Island-class patrol boat

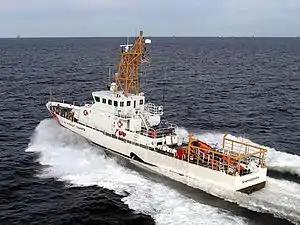
"Matagorda" after conversion to 123'

Propulsion is provided by two fixed-pitch, five-bladed propellers which are diameter. In the A and B-series boats, these were driven by two 16-cylinder Paxman Valenta 16-CM RP200M Diesel engines, each of which could generate 2,880 continuous horsepower. In the C-series boats, the main engines installed were Caterpillar 3516 Diesel engines rated at 2,730 horsepower. One of the challenges with the propulsion package on A and B-series boats was that their minimum speed was 9 knots, which was too fast to safely tow some small boats. The Caterpillar engines in the C-series boats lowered the minimum speed to 4 knots, solving this search and rescue limitation. All configurations had ZF gearboxes installed between the engines and the 4-inch diameter propeller shafts, and twin rudders were located aft of the twin propellers.